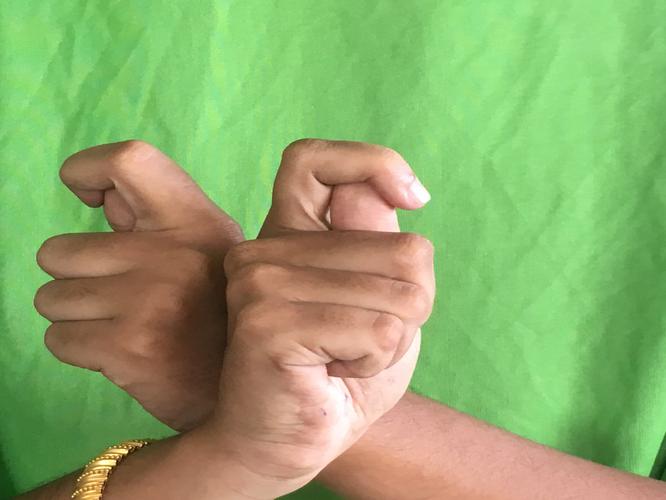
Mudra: Berunda
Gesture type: double_hand